Education 3.0

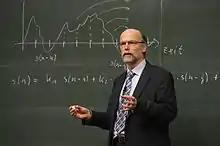
In Education 3.0, classrooms would move away from lectures, such as this one, to having class time be spent on discussions and projects, using digital technology.

Education 3.0 is an umbrella term used by educational theorists to describe a variety of ways to integrate technology into learning. According to Jeff Borden, Education 3.0 entails a confluence of neuroscience, cognitive psychology, and education technology, using web-based digital and mobile technology, including apps, hardware and software, and "anything else with an "e" in front of it." Instead of viewing digital technology as a competitor to current teaching models, Education 3.0 means actively embracing new technologies to see how they can help students learn efficiently. Writer Michael Horn describes it as moving "beyond mass education to mass-customized education through blended learning," using the flexibility of technology to help students of varying backgrounds and skills. The term has been included in the term "Entrepreneurship Education 3.0" which denotes a broadening of entrepreneurship education with interdisciplinary appeal for non-business majors, according to a report in "Technically Philly" magazine.